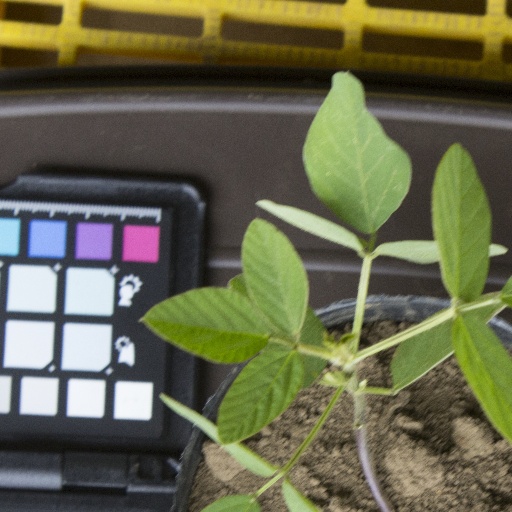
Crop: soybean